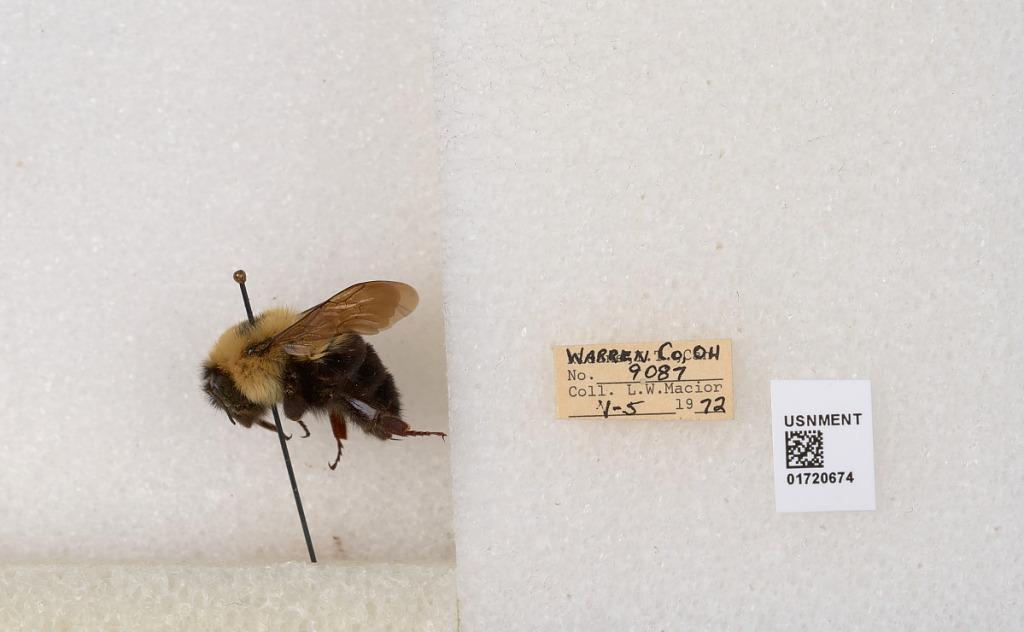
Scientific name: Bombus bimaculatus Cresson
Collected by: L. Macior
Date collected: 1972-5-5
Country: United States
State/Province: Ohio
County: Warren
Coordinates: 39.4276, -84.1668